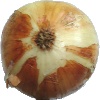
Label: Onion White 1